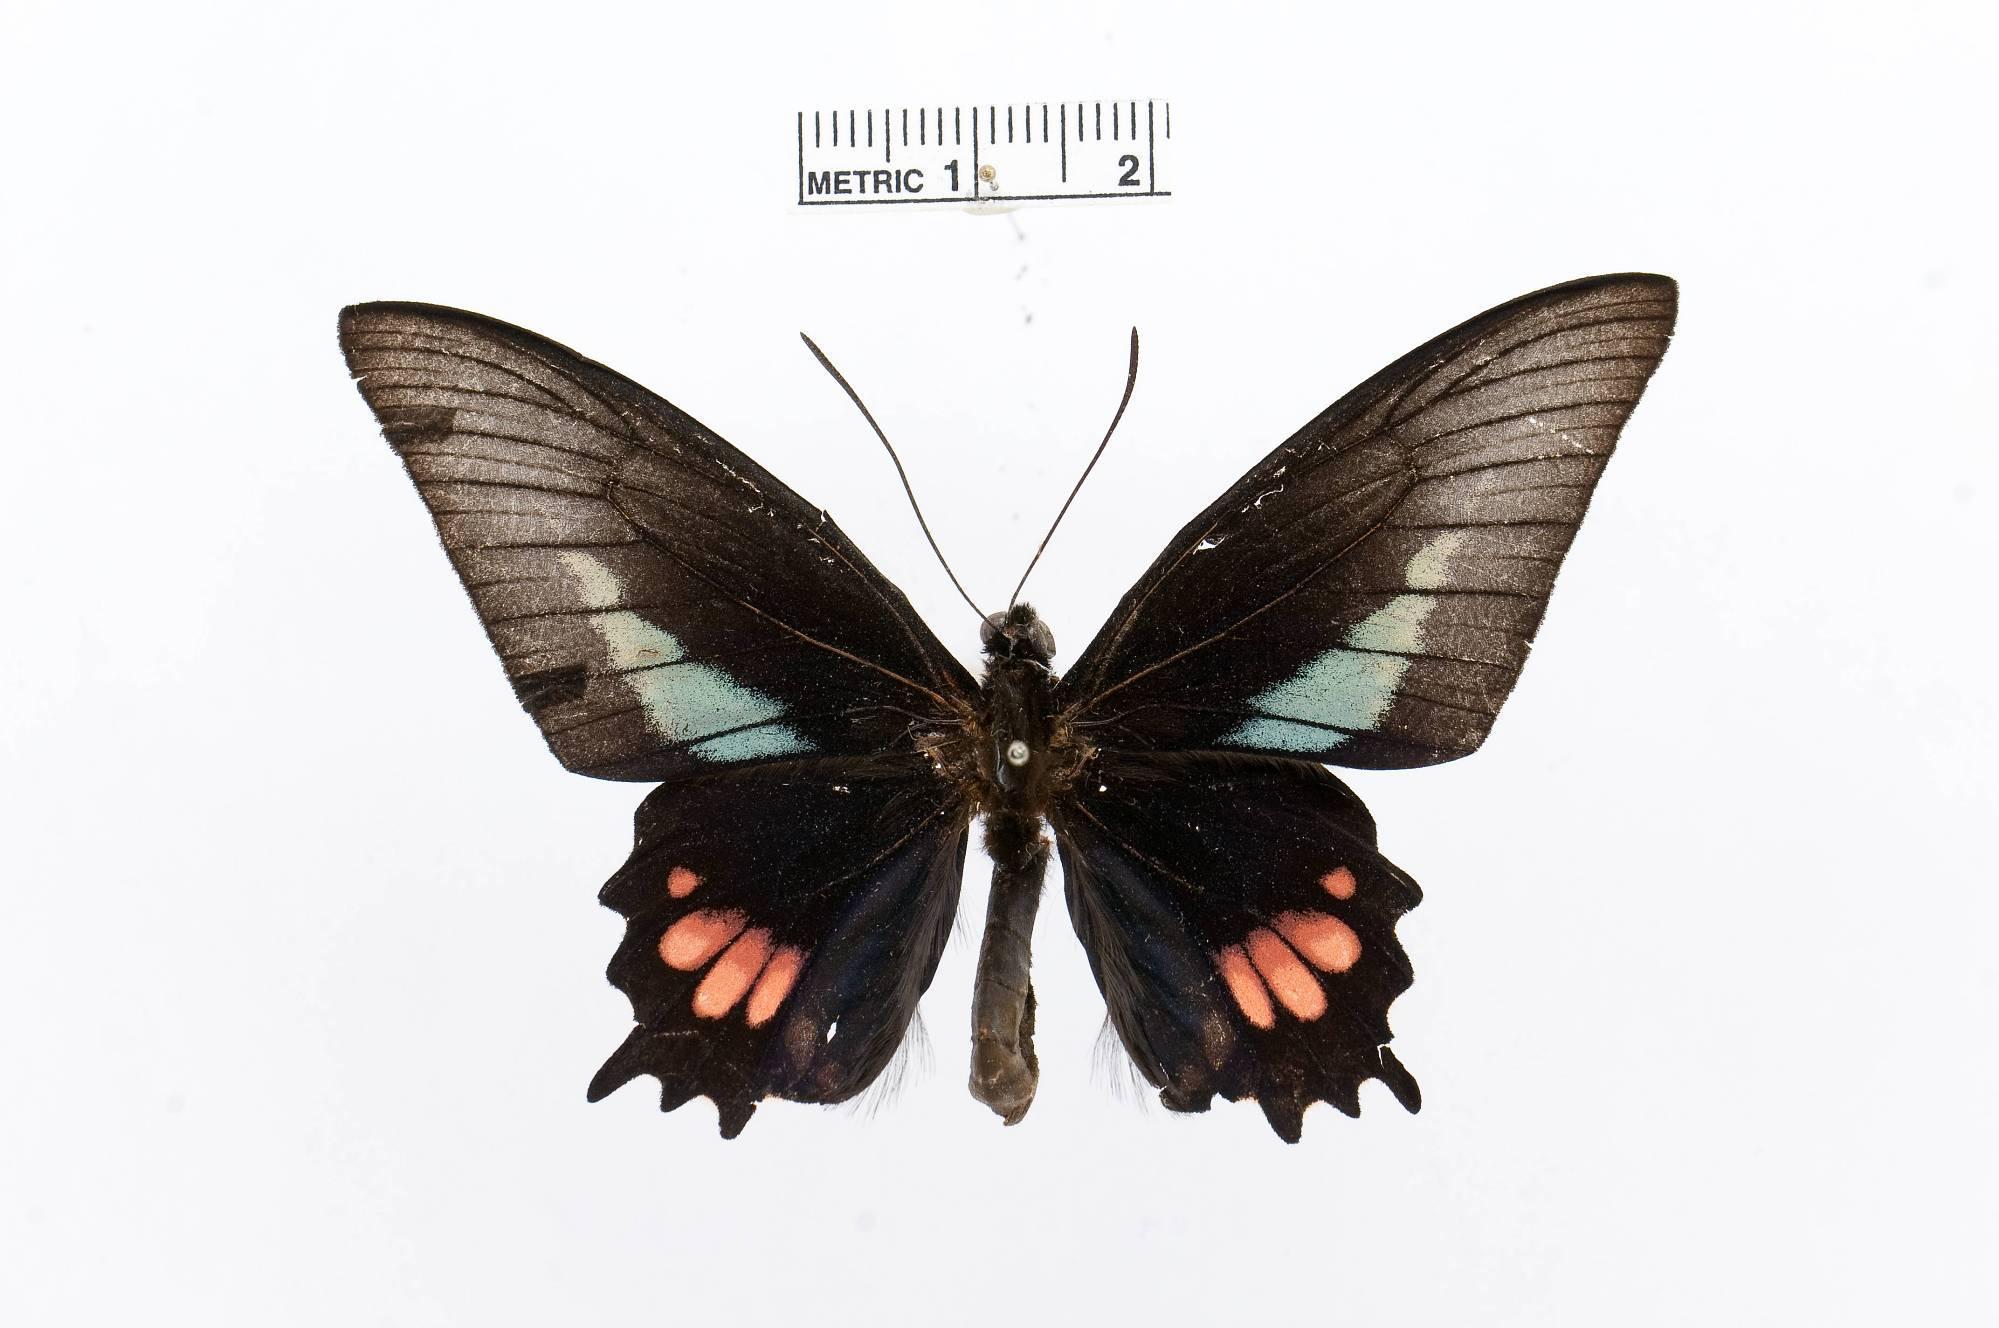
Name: Parides echemon
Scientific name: Parides echemon
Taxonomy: Animalia, Arthropoda, Insecta, Lepidoptera, Papilionidae, Papilioninae
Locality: Surinam, [Not Stated], Suriname
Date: [Not Stated]